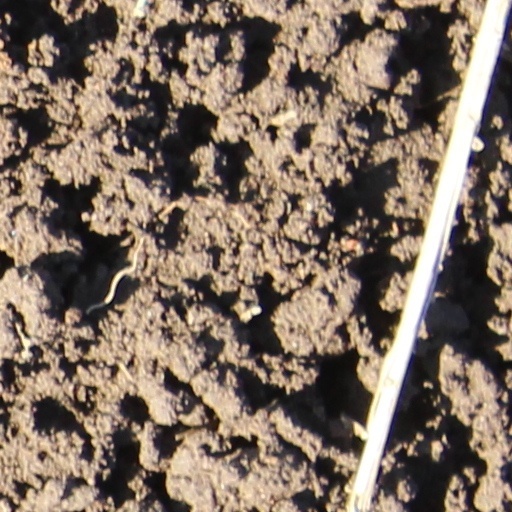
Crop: wheat